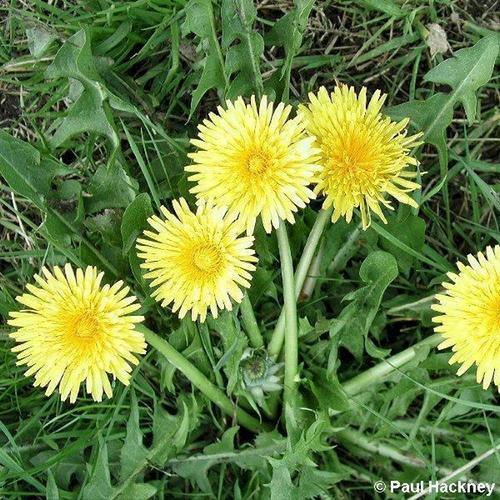
Flower: Dandelion